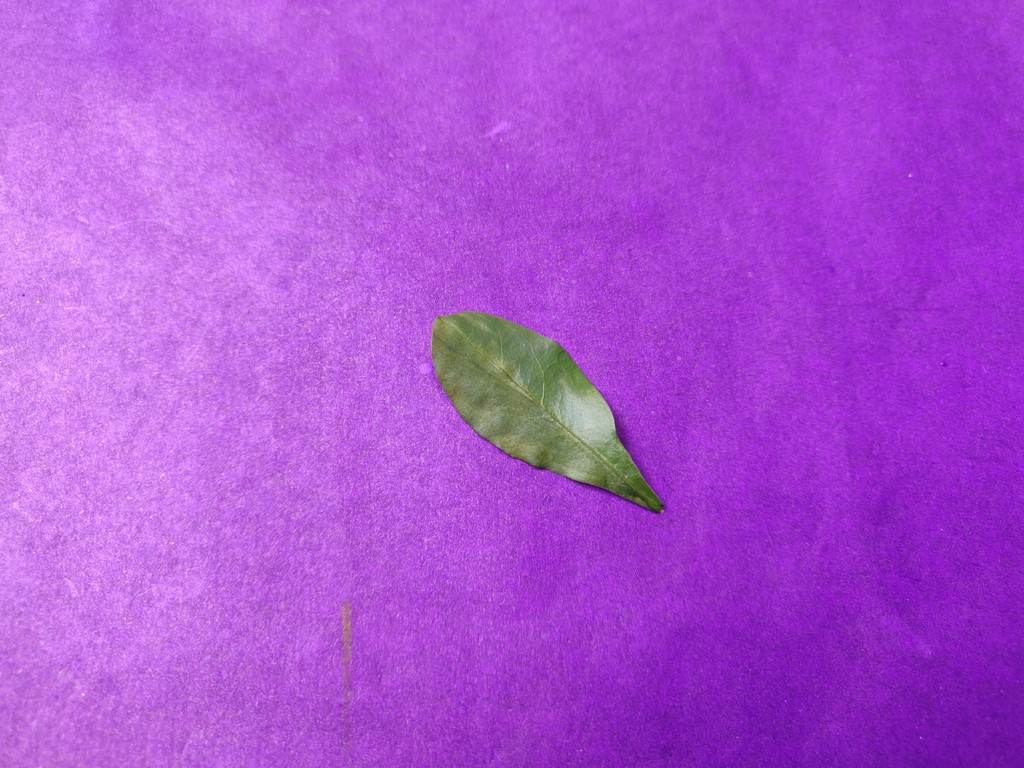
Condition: Healthy
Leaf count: single
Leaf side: back